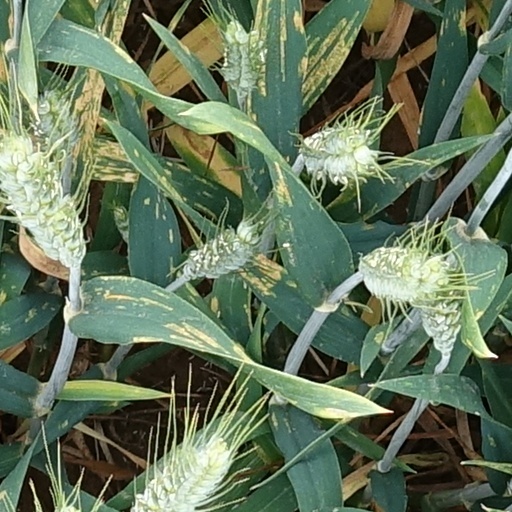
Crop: wheat